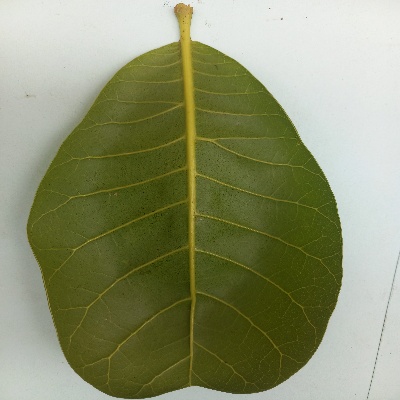
Crop: Cashew
Condition: healthy